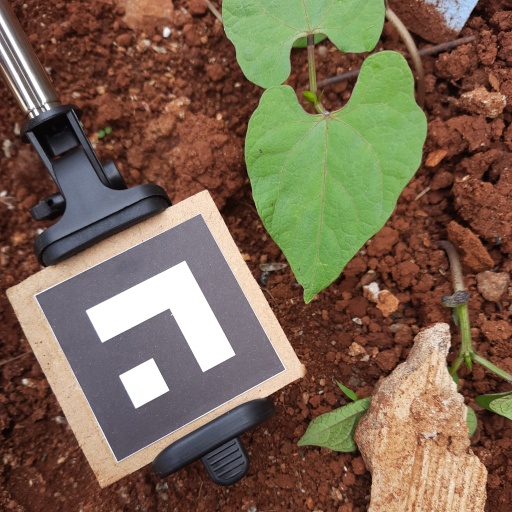
Observations: flat surface, no eating holes, under cloudy sky